Brazilian Armed Forces

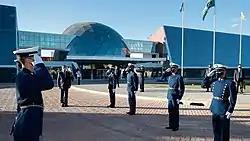
Inauguration of the "Space Operations Center" in Brasília, June 2020.

Brazil has the need to patrol its of land borders. Since the 1990s Brazil has been relocating its forces in accordance to this national security requirement.